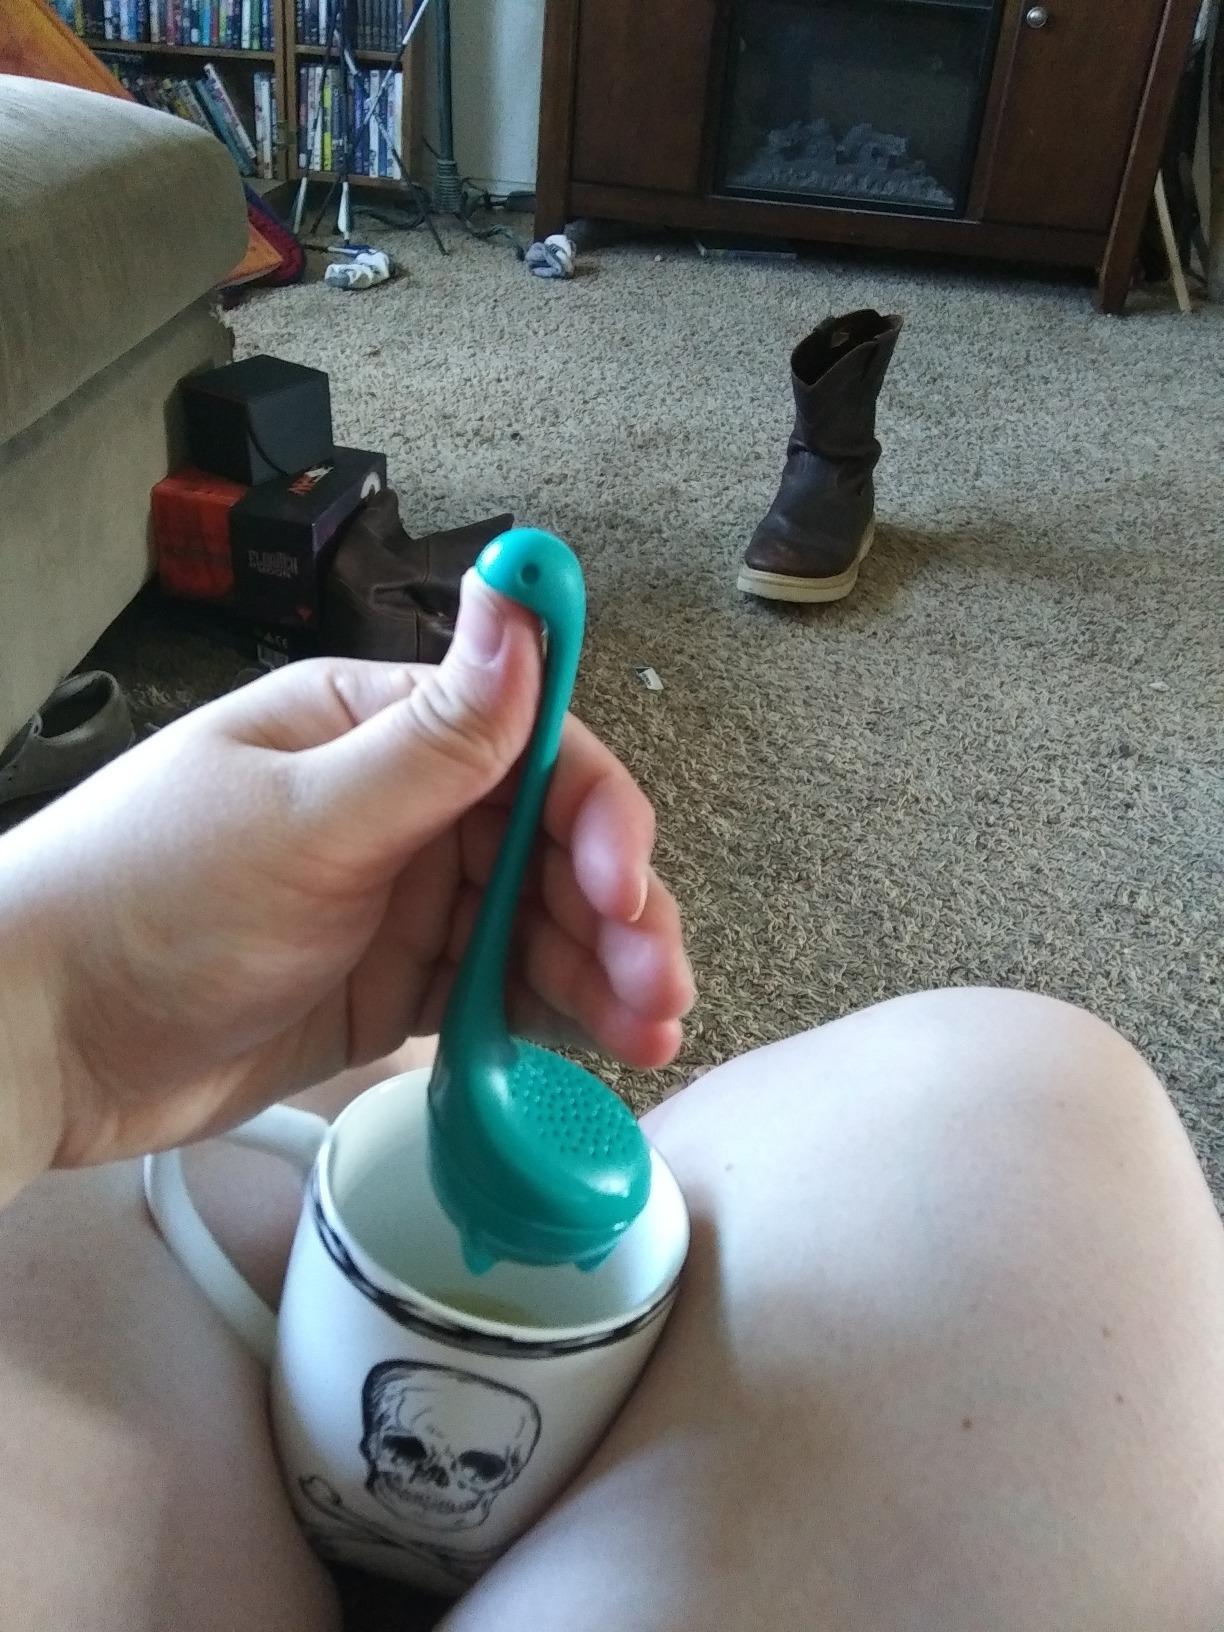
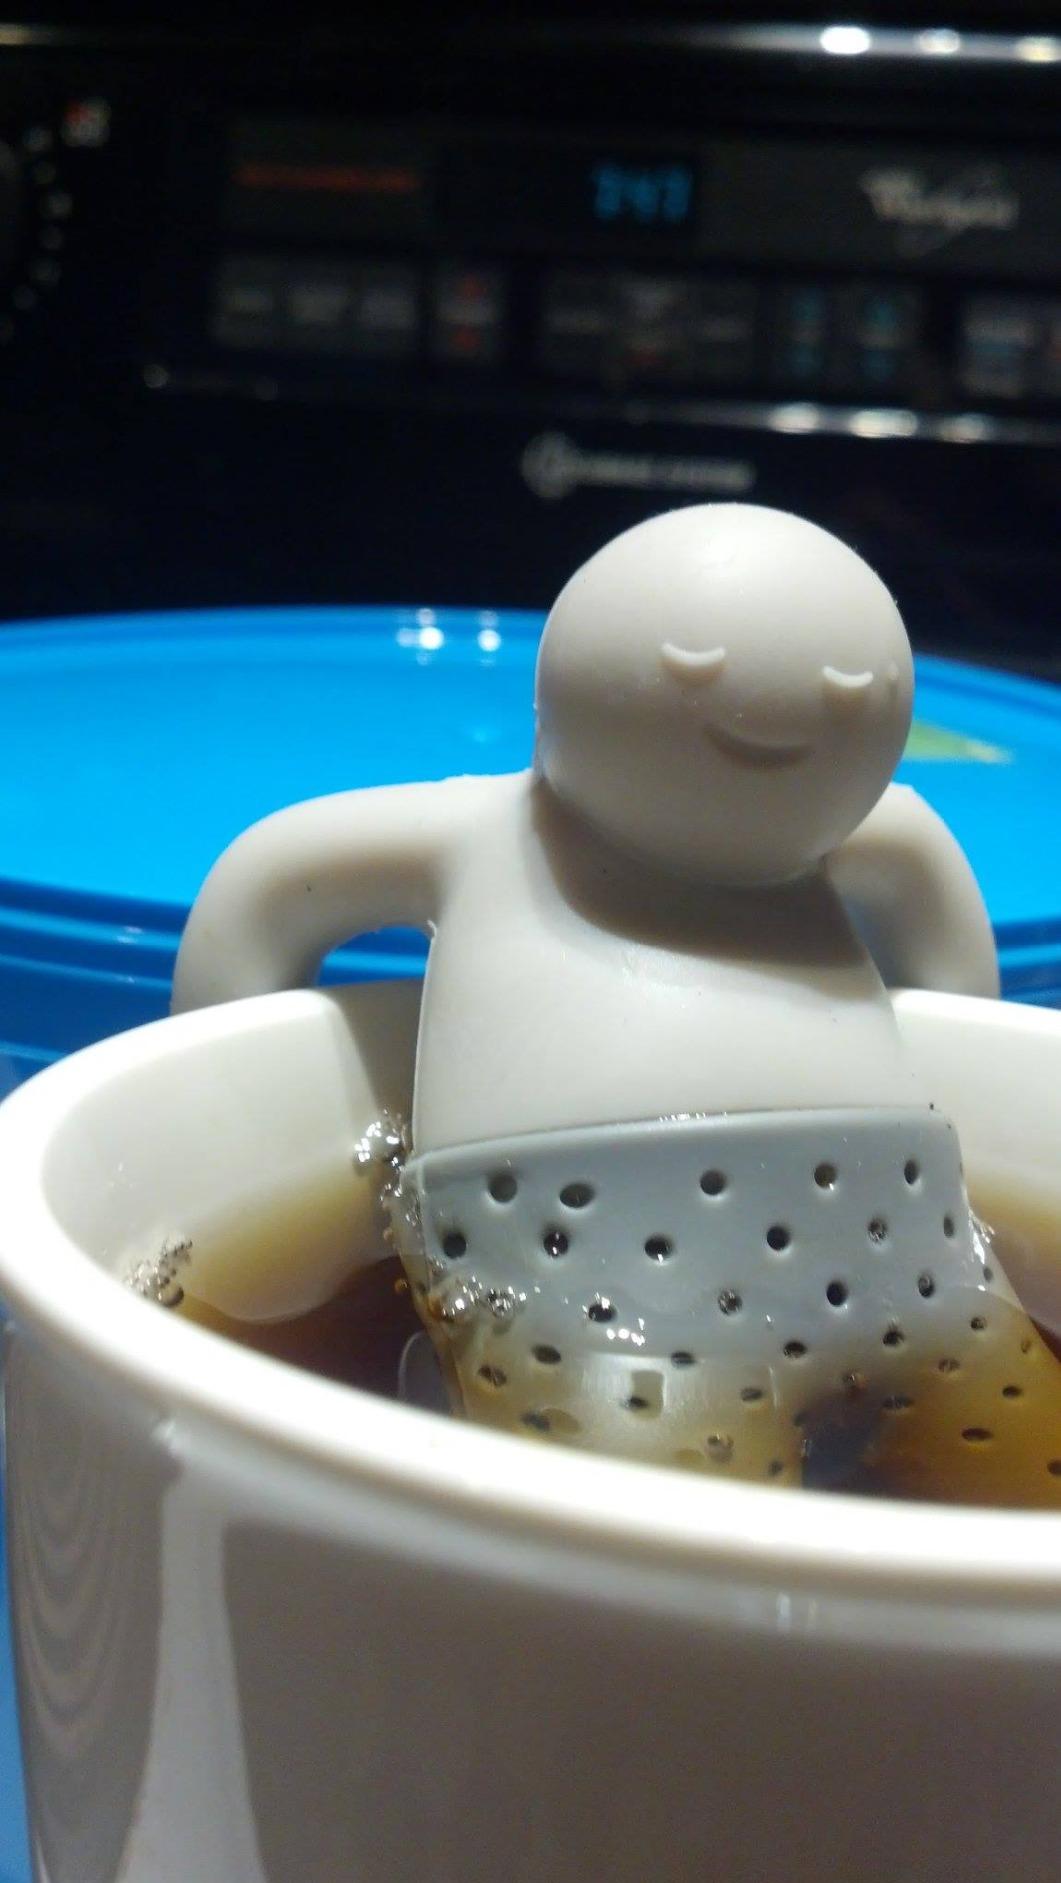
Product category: items_tea
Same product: no